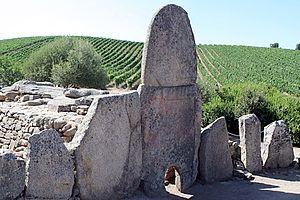
La cuisine sarde est la cuisine traditionnelle de la Sardaigne.